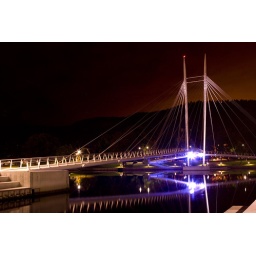
Ypsilon - bridge outside the new library at Papirbredden in Drammen